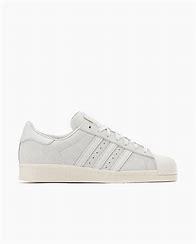
Brand: Adidas
Model: Superstar 82